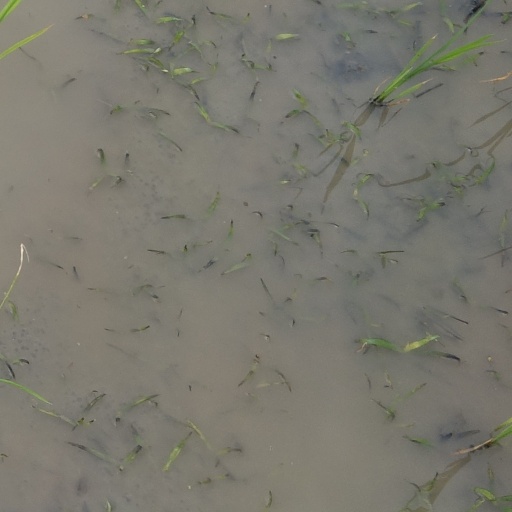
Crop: rice